A Knight's Tale

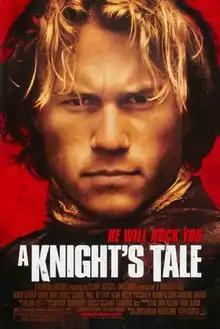
Theatrical release poster

A Knight's Tale is a 2001 American medieval action comedy film written, co-produced and directed by Brian Helgeland. The film stars Heath Ledger as William Thatcher, a peasant squire who poses as a knight and competes in tournaments, winning accolades and acquiring friendships with such historical figures as Edward the Black Prince (James Purefoy) and Geoffrey Chaucer (Paul Bettany). Its 14th-century story is intentionally anachronistic, with many modern pop culture references and a soundtrack featuring 1970s music. The film takes its name from Chaucer's story "The Knight's Tale", part of "The Canterbury Tales", and also draws several plot points from Chaucer's work.